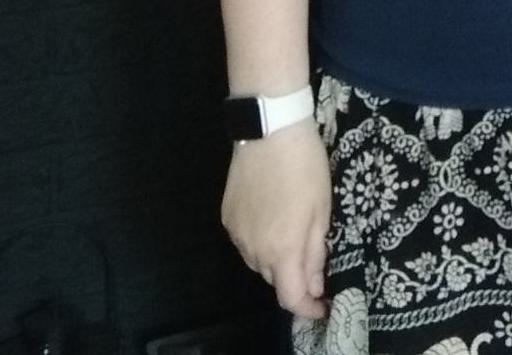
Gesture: no_gesture